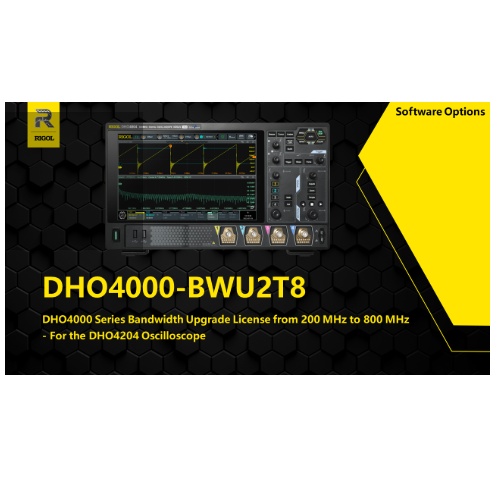
DHO4000-BWU2T8  200M to 800M bandwidth upgrade
Datasheet manual serie Rigol DHO4000 QuickGuide manual serie Rigol DHO4000 UserGuide manual serie Rigol DHO4000 Programming manual serie Rigol DHO4000
Brand: Rigol
Category: Hardware > Tool Accessories > Measuring Tool & Sensor Accessories > Electrical Testing Tool Accessories